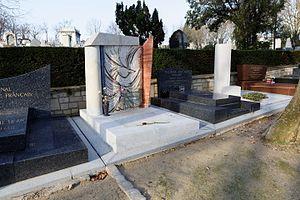
Les Francs-tireurs et partisans - main-d'œuvre immigrée sont les unités de la Résistance communiste qui ont, à partir d'avril 1942, conduit la guérilla dans les grandes villes de France contre l'occupant nazi. Formés par des cadres du syndicat de la Main-d'œuvre immigrée à l'initiative de l'Internationale communiste, ils sont intégrés en mai 1943 aux Francs-tireurs et partisans et officiellement « internés » à l'Armée française de la Libération. Ils sont alors dirigés à Paris par Joseph Epstein et, en région parisienne, par Louis Minkowski et Simon Cukier.